Fiji Times

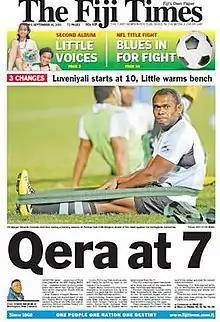
Front page on September 16, 2011. The main headline is Fiji's participation in the 2011 Rugby World Cup.

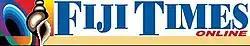
Logo of Fiji Times Online in 2005

The Fiji Times is a daily English-language newspaper published in Suva, Fiji. Established in Levuka on 4 September 1869 by George Littleton Griffiths, it is Fiji's oldest newspaper still operating.